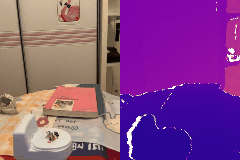
Label: book